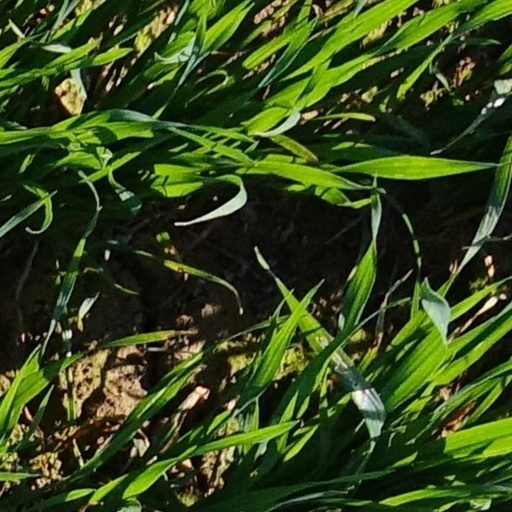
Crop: wheat